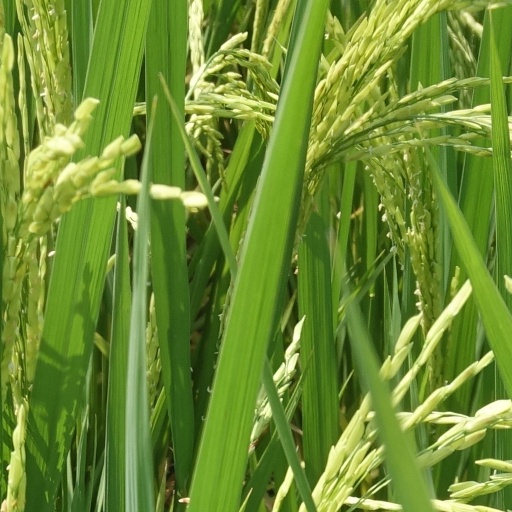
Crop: rice